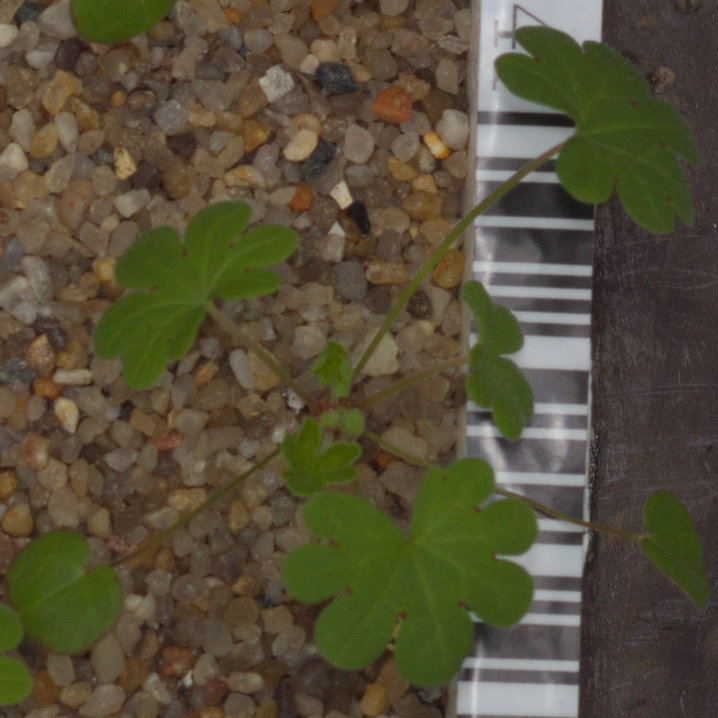
Label: smallflowered_cranesbill